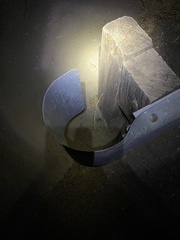
Species: Lactrodectus_hesperus